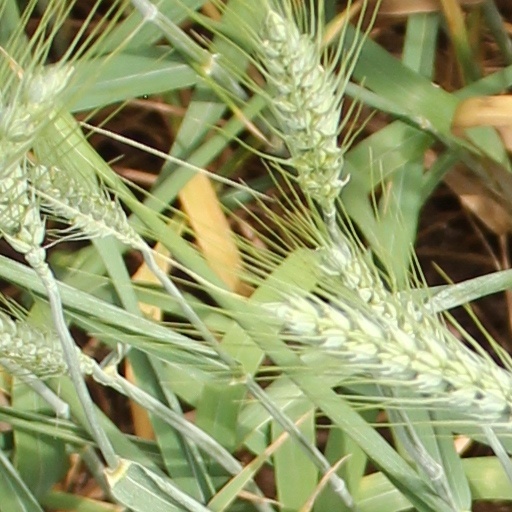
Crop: wheat